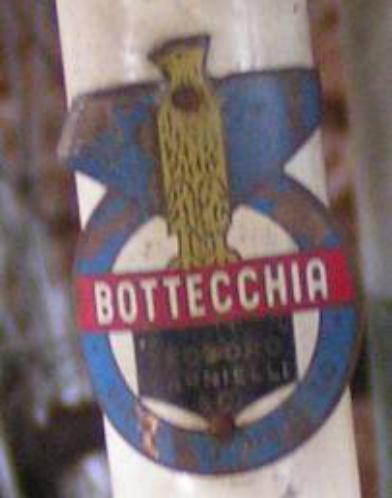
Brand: bottecchia
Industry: Transportation